Grenadier Island Schoolhouse

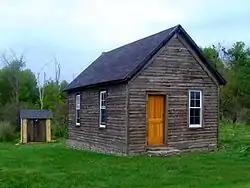
Grenadier Island Schoolhouse, March 2007

Grenadier Island Schoolhouse, also known as School No. 16, is a historic one-room school building located on Grenadier Island, Cape Vincent, Jefferson County, New York. It was built about 1879, and is a one-story, two bay by two bay, frame building on a limestone foundation. The building includes a small entrance vestibule and open main classroom space. Also on the property is a contributing original outhouse. It operated until 1942.